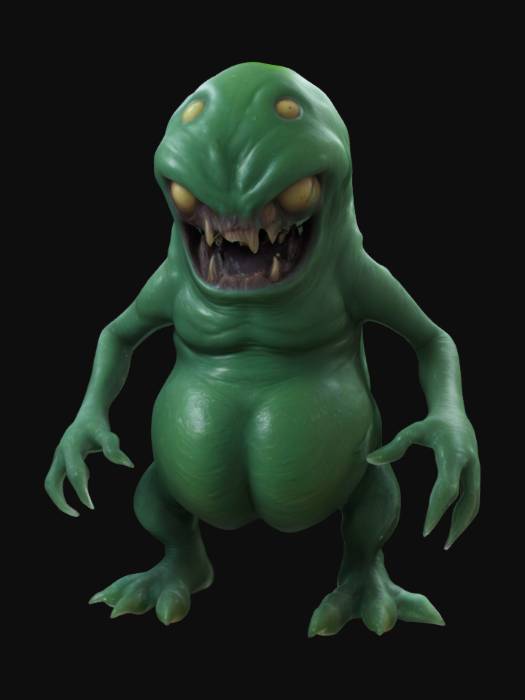
미적 점수 (1~10점): 9